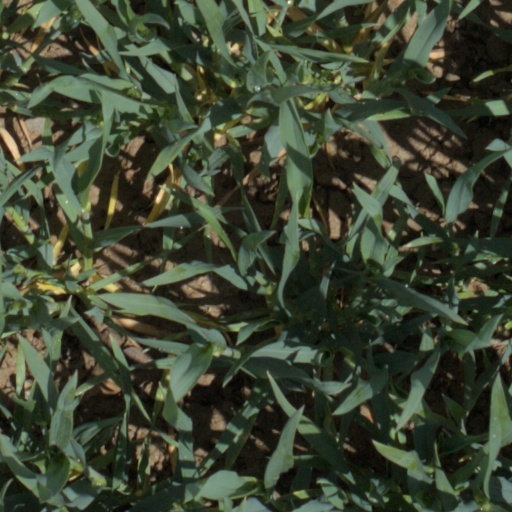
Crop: wheat